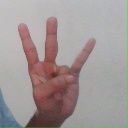
अक्षर: क्ष